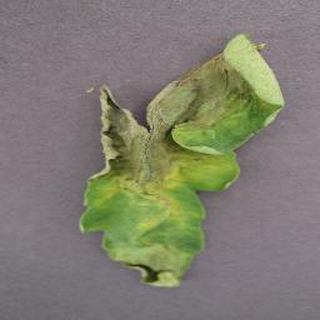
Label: tomato_late_blight